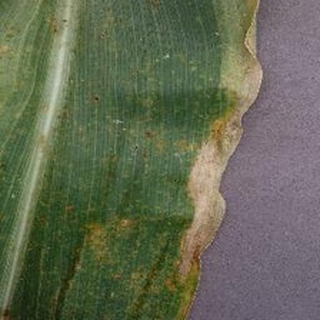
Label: corn_northern_leaf_blight